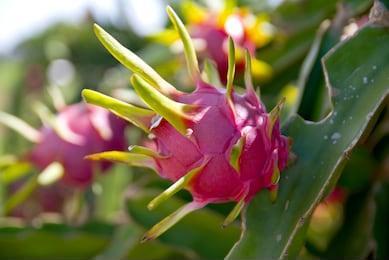
Label: Dragonfruit